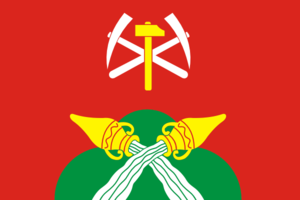
Novomoskovsk est une ville de l'oblast de Toula, en Russie, et le centre administratif du raïon de Novomoskovsk. Sa population s'élevait à 122 306 habitants en 2020.